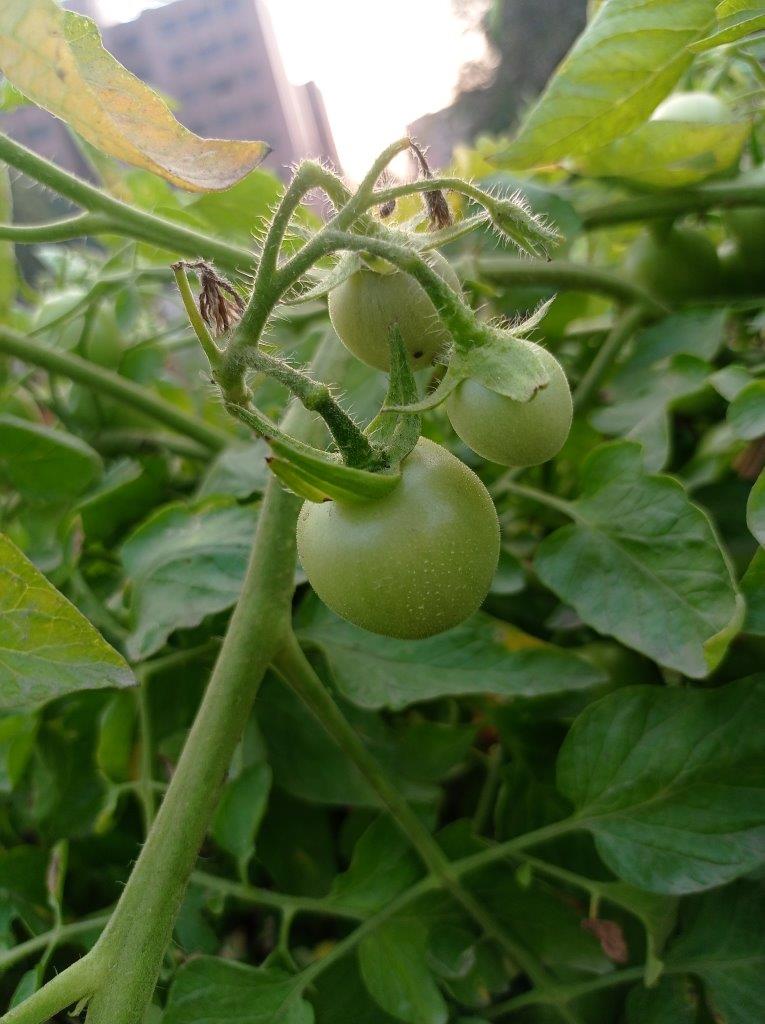
Maturity: Immature